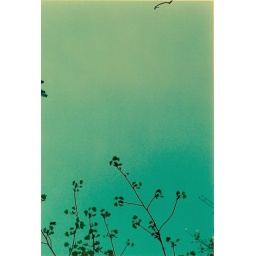
the sky above, the field below